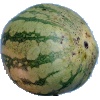
Label: Watermelon 1